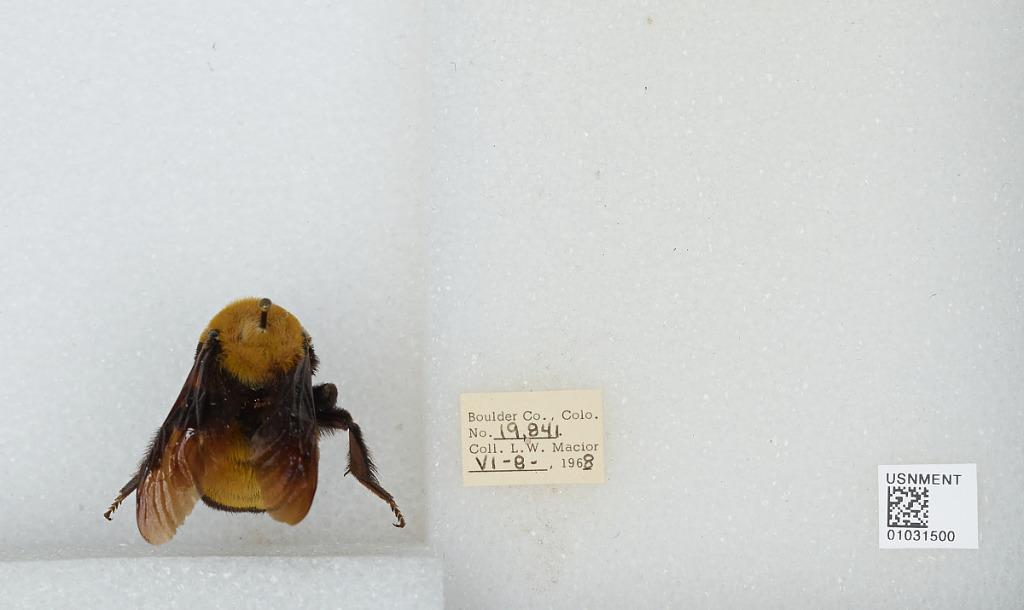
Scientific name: Bombus (Separatobombus) morrisoni Cresson
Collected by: L. Macior
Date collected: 1968-6-8
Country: United States
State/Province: Colorado
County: Boulder
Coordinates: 40.09, -105.36